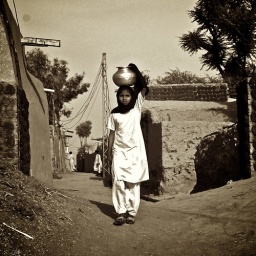
|Fallow| A young girl collecting water from the River Jhelum in rural Punjab.Edit: Re-cropped into square format.